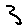
Label: 3